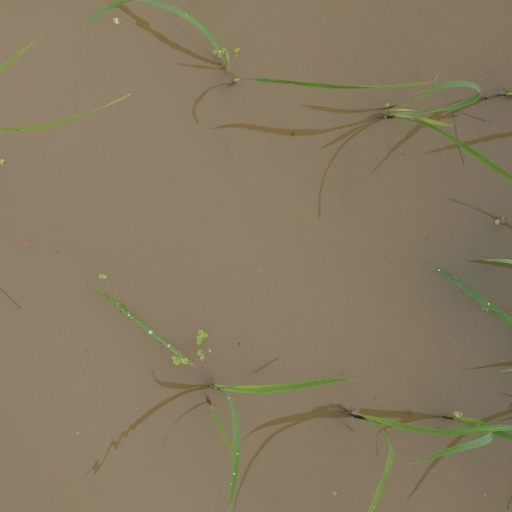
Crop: rice